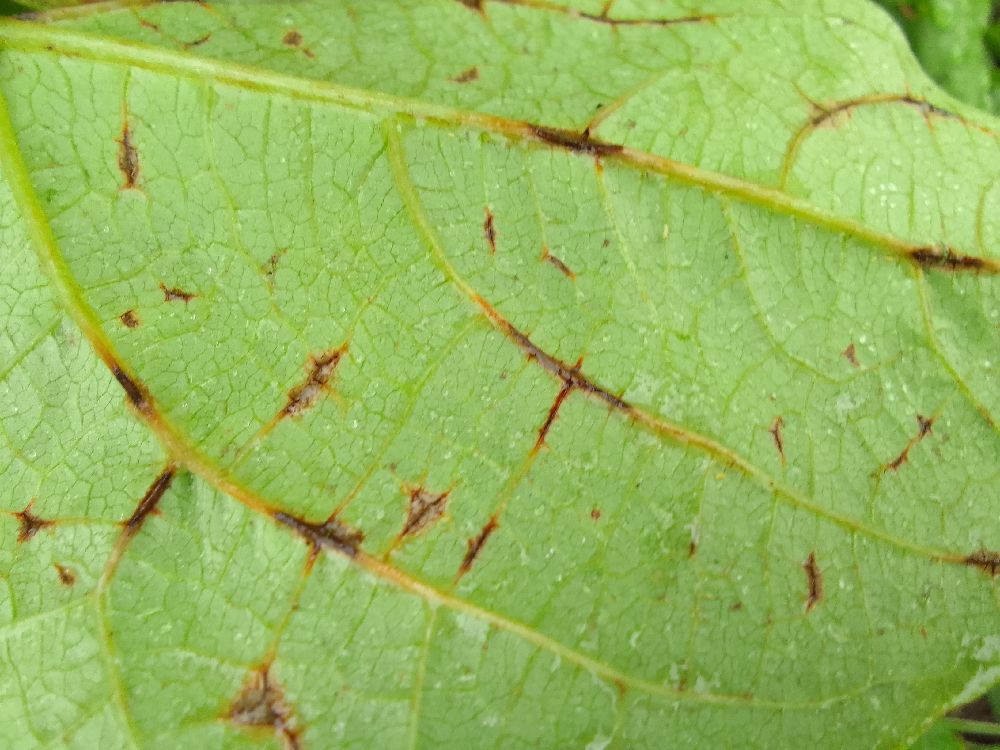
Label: anthracnose